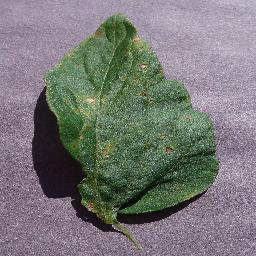
Label: Tomato___Target_Spot